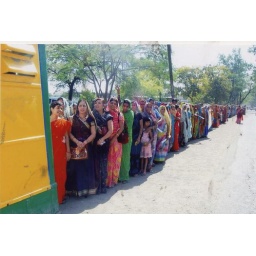
There is separate queue organized for male &amp;amp; female near town hall atSehore district, Madhaya Pradesh